Križ, Sežana

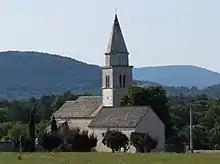
Holy Cross Church

The church in the settlement is dedicated to the Holy Cross and belongs to the Parish of Tomaj.